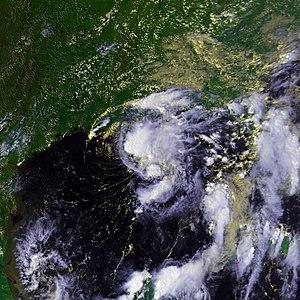
La saison cyclonique 1998 dans l'océan Atlantique nord devait commencer officiellement le 1ᵉʳ juin 1998 et se terminer le 30 novembre 1998, dates conventionnelles qui délimitent la période durant laquelle il est le plus probable qu'un cyclone tropical se forme. Elle commença en fait avec Alex se formant le 27 juillet et se termina avec Nicole qui se dissipa le 1ᵉʳ décembre. La saison fut particulièrement active du fait d'un puissant événement La Niña qui dura de l'été 1998 au printemps 2001. De plus, la chaleur accumulée par l’océan Atlantique nord lors de l’épisode El Niño de 1997 à 1998 ne s’était pas encore dissipée. Combinée au récent basculement de l’Oscillation atlantique multidécennale en phase positive, l’Atlantique disposait ainsi d’une belle réserve d’énergie.
La tempête tropicale Hermine est la huitième de la Saison cyclonique 1998 dans l'océan Atlantique nord.